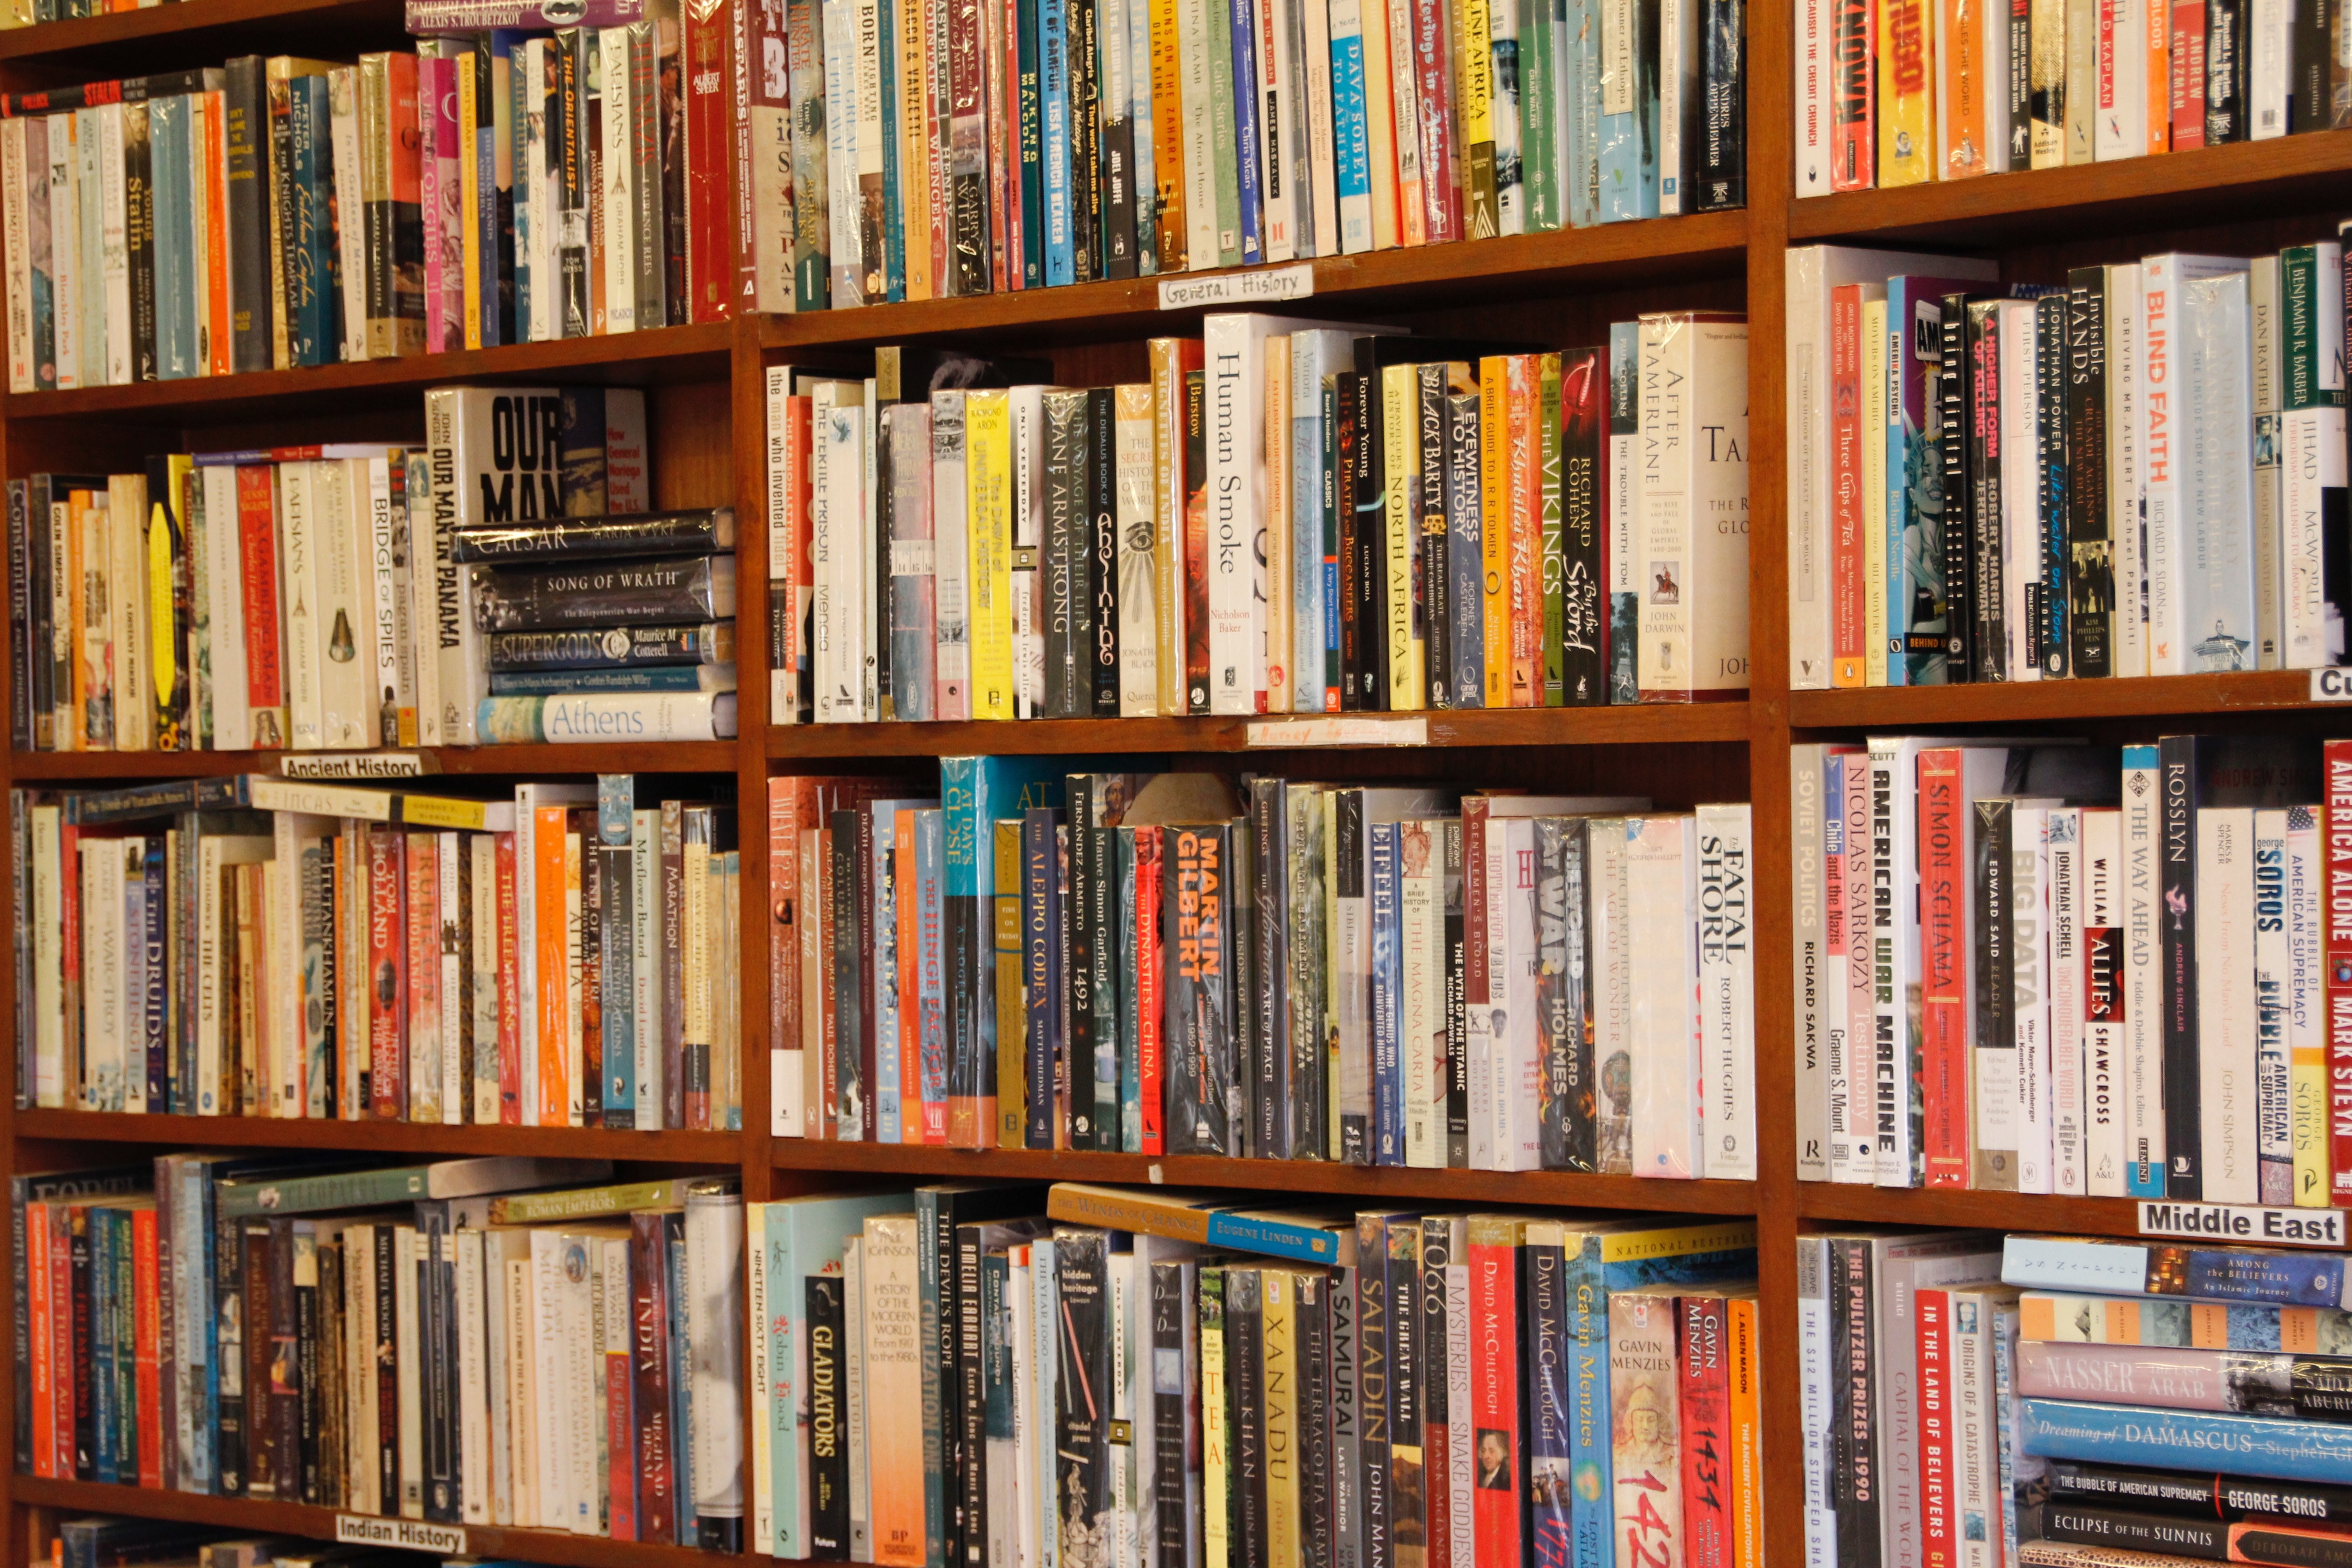
book, read, building, collection, shelf, furniture, bookshelf, arrangement, bookcase, library, books, shelving, borrow, bookselling